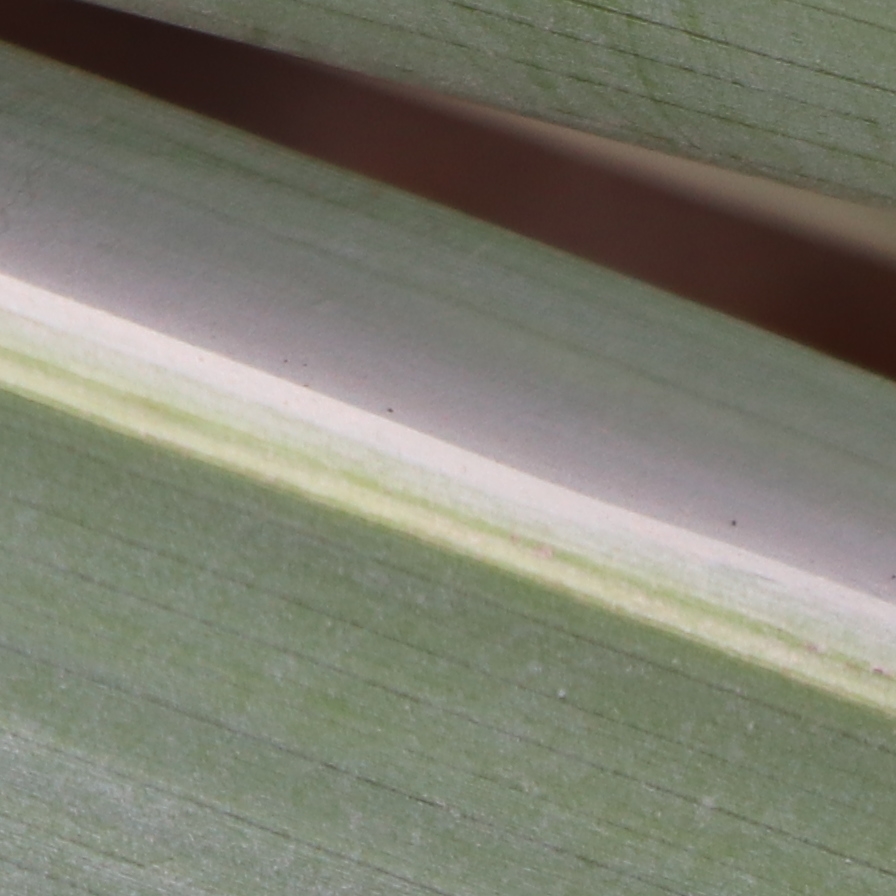
Label: Healthy